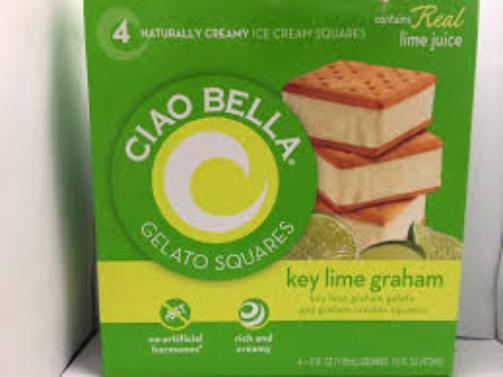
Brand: Ciao Bella Gelato Company
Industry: Food